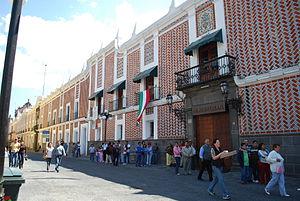
L'artisanat et les arts populaires dans l'état de Puebla est surtout connu pour la poterie talavera, qui est la seule poterie de style majolique produite en continu au Mexique depuis son introduction au début de la période coloniale. D'autres traditions artisanales notables sont les arbres de vie d'Izúcar de Matamoros et le papier d'amate fabriqué par la très petite ville de San Pablito, au nord de l'état. On fabrique également du verre, des ornements d'arbres de Noël, des textiles indigènes, des horloges monumentales, des paniers et du cidre de pomme.